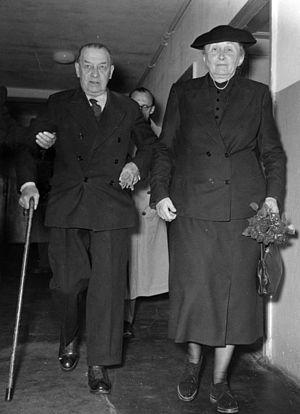
Erich Raeder, né le 24 avril 1876 à Wandsbek et mort le 6 novembre 1960 à Kiel, est un militaire allemand, qui a servi dans la Marine de son pays au cours de la Première et de la Seconde Guerre mondiale.